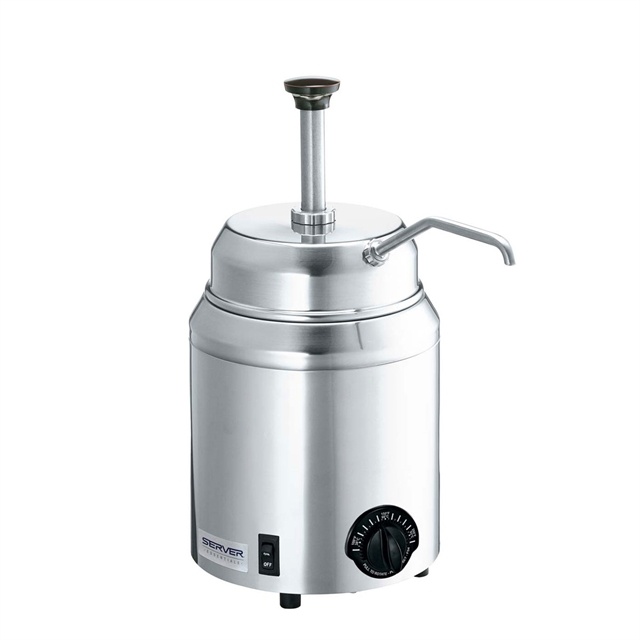
Topping Warmer With Pump
Fast Facts Serve consistent portions of warm dessert topping from a #10 can, 3 quart jar (sold separately) or new packaging in a 48 oz pouch with center fitment (requires Can2Pouch™ Conversion Kit 81184). Dispenses 1 oz max.; adjusts in 1/8 oz increments. Ideal For Keeping food costs of expensive ingredients in check with accurate portions Operations with extended serving periods; thermostat senses food temperature and turns off and on as needed The FSP Model topping warmer features a water-bath with wrap-around heating element to eliminate hot spots and provide accurate, even heat to your ice cream toppings. The temperature-controlled thermostat prevents accidental burning or scorching by sensing the food temperature and turning the 500 watt heating element on or off as needed. This compact, countertop food warmer includes a stainless steel, portion controlled, topping pump and dispenses from a #10 food can, 3 quart jar (sold separately) or new packaging in a 48 oz pouch with center fitment (requires Can2Pouch™ Conversion Kit 81184). The base can be fitted with a lid and 1 oz ladle or an inset with three squeeze bottles (86819) for adding your SignatureTouch to a dessert or specialty drink. Key Benefits Stainless steel base and topping pump Pump dispenses 1 oz per stroke; adjusts in 1/8 oz increments Temperature-controlled thermostat for accurate heat control Wrap-around heating element provides even heat, eliminating hot spots Water fill lines eliminate overflow accidents Dispenses from a #10 can of topping or your 3 qt jar A colored, engraved knob (to identify contents) is furnished upon request; black is standard Scroll table to view all GTIN 687329011216 Height 15 3/4" | 40 cm Width 7 3/4" | 19.7 cm Depth 13 1/16" | 33.2 cm Weight 9 lb | 4.1 kg Dimensional Weight 19 lb | 8.6 kg International Dim Wt 23 lb | 10.4 kg Vessels 1 Capacity 3 qt | 2.8 L jar or can (not included) Dispense Type pump Portion adjustable, 1/8 oz (3.7 mL) to 1 oz (30 mL) max Volts 120 Watts 500 Amps 4.2 Plug NEMA 5-15 Cord 72" | 183 cm C-UL-US Listed Y NSF Listed Y
Brand: Server Products
Category: Home & Garden > Kitchen & Dining > Kitchen Tools & Utensils > Condiment Dispensers